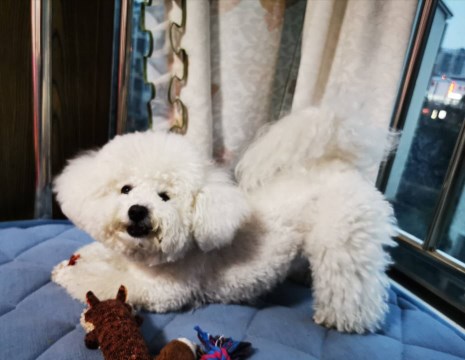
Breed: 3083-n000117-Bichon_Frise